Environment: real
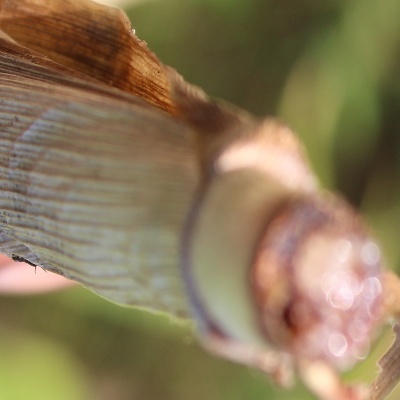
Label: fall_armyworm